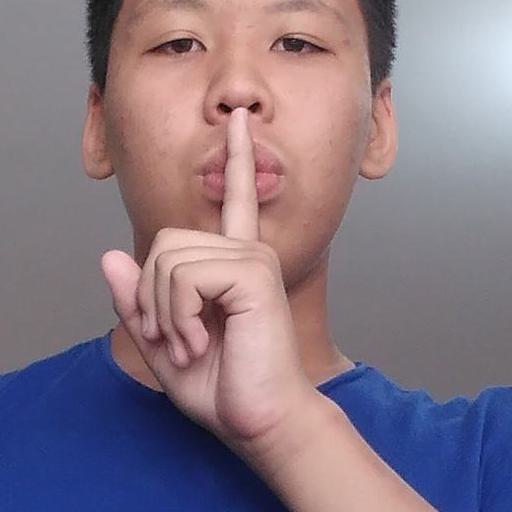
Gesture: mute